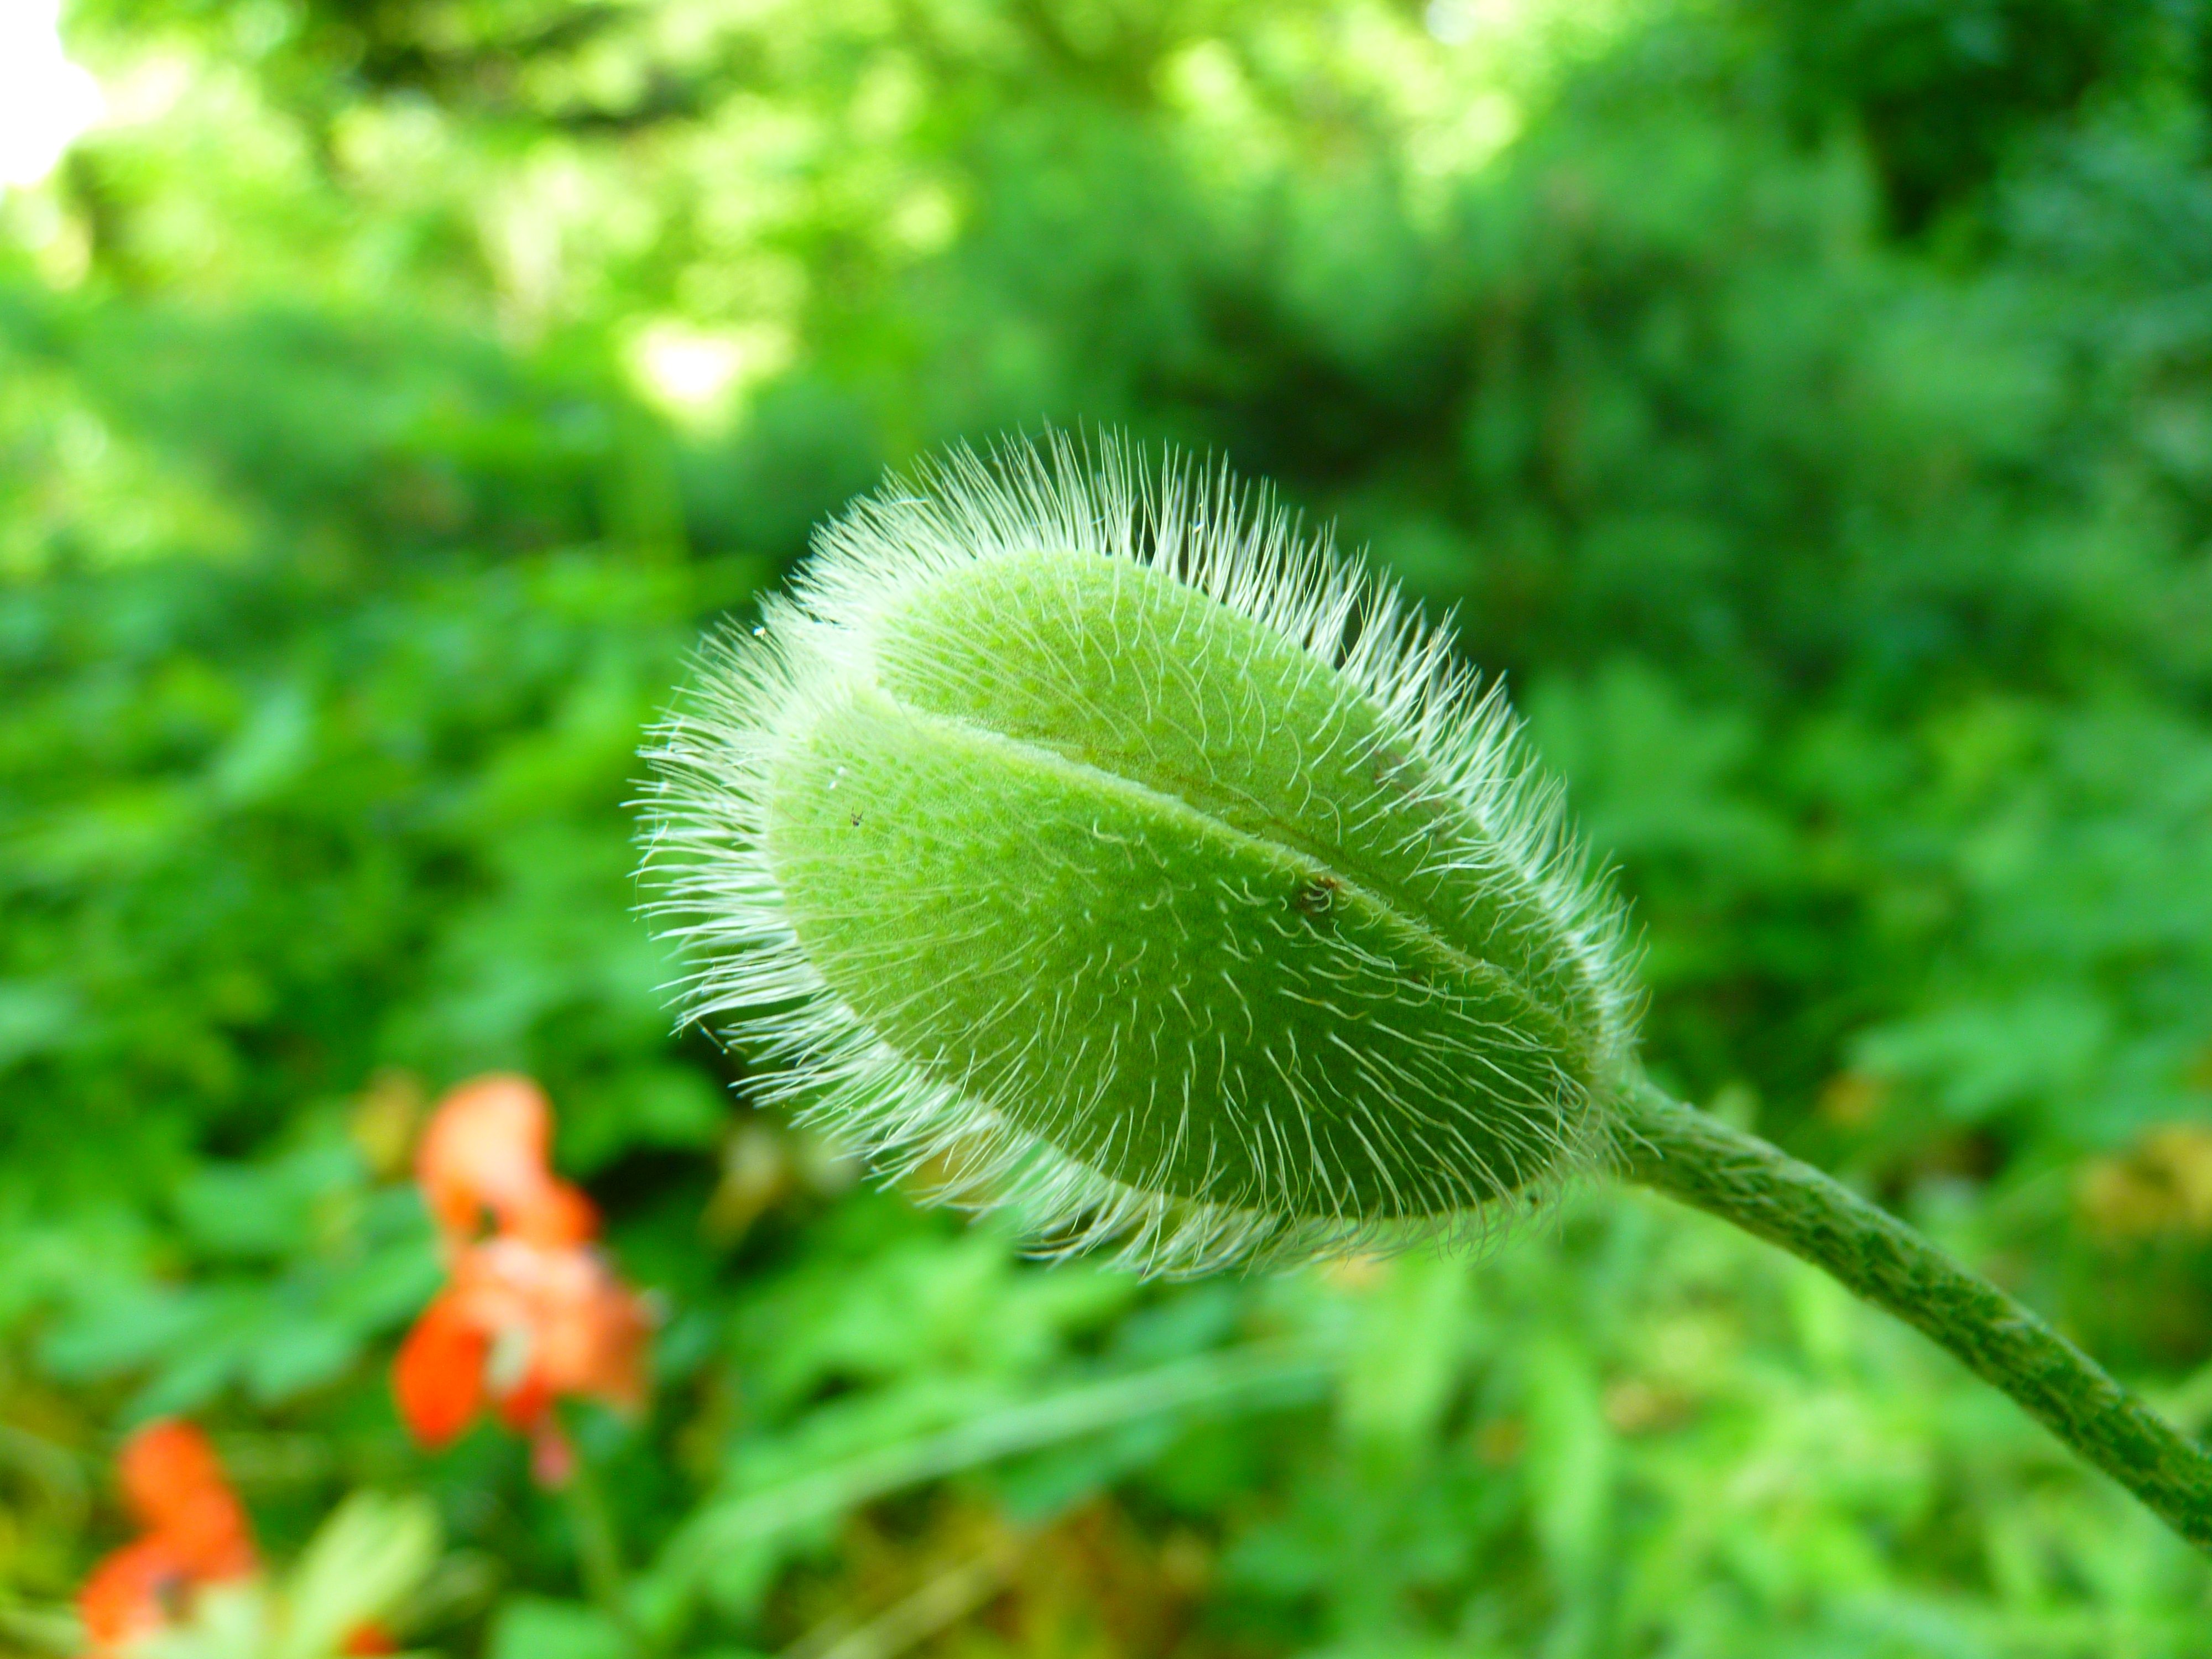
tree, nature, grass, plant, lawn, dandelion, leaf, flower, spring, green, produce, botany, flora, wildflower, close up, poppy, bud, macro photography, flowering plant, plant stem, land plant